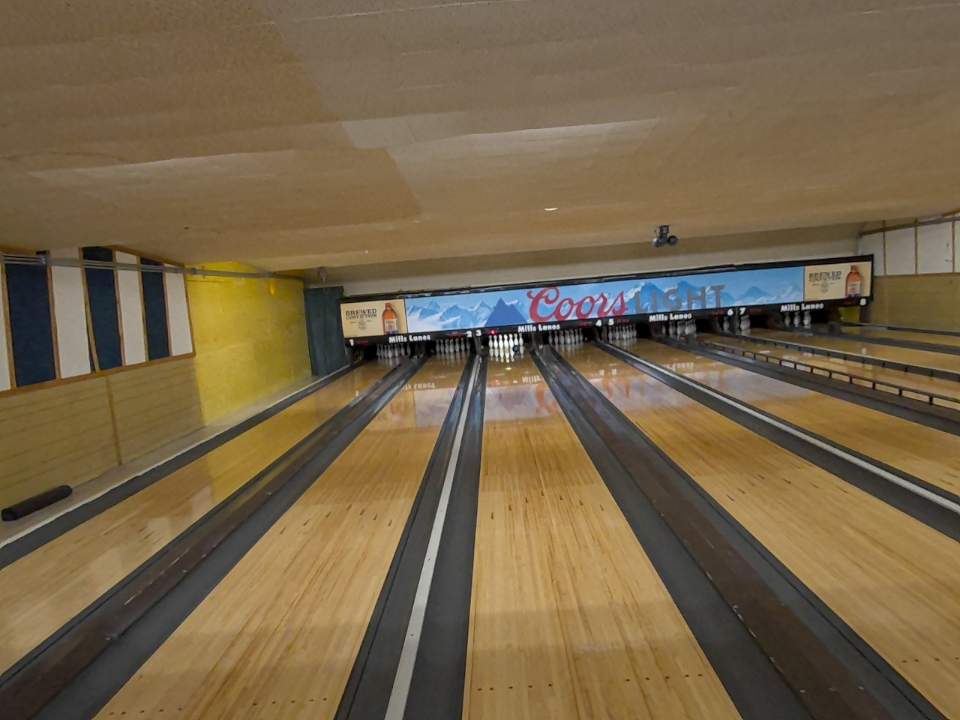
Object: bowling_ball